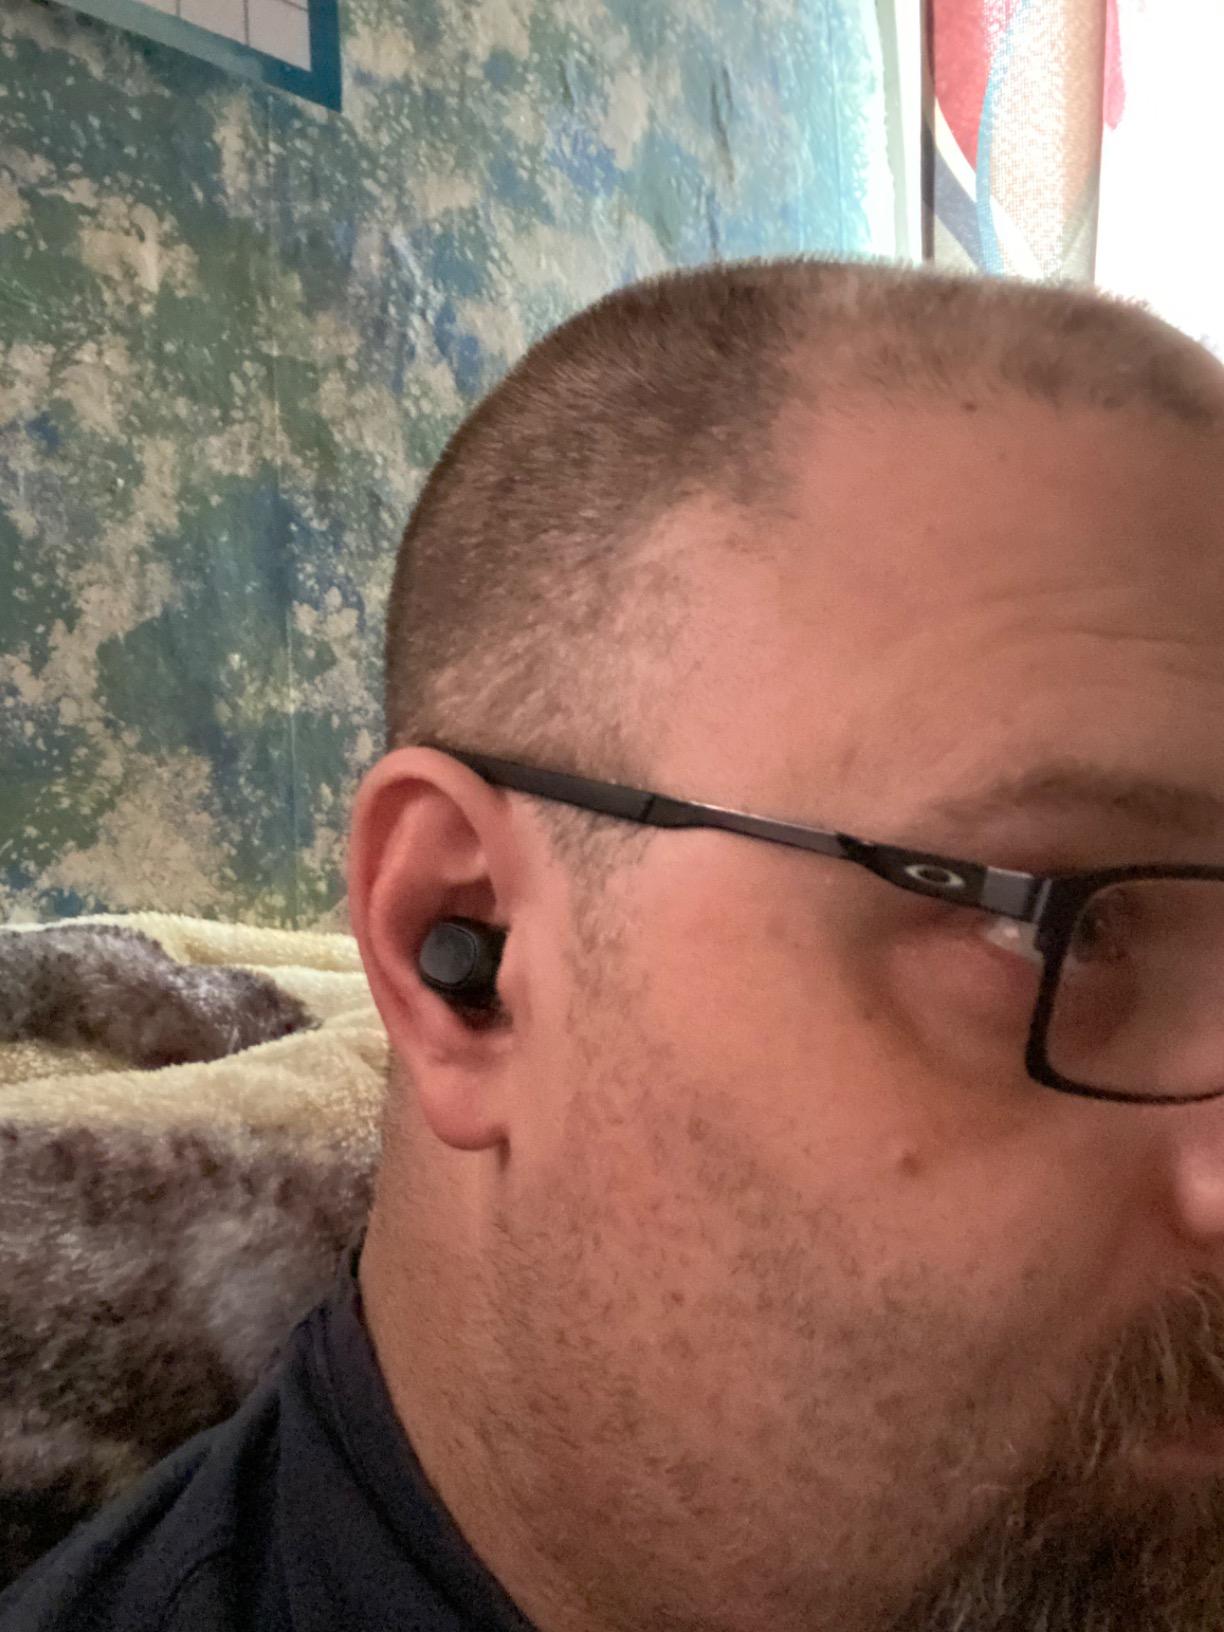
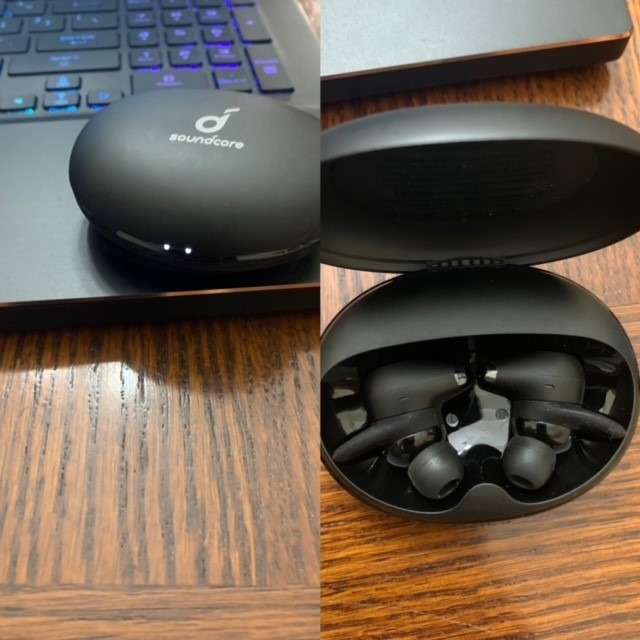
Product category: earbuds
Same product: no